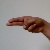
The image shows a hand gesture representing the letter 'H' in Indian Sign Language.